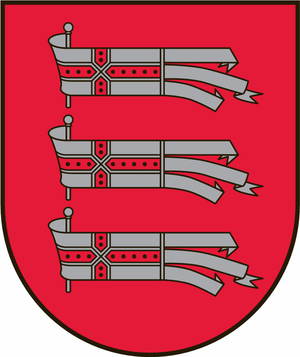
La municipalité de Daugavpils est une des 110 municipalités de la Lettonie située au sud-est du pays à la frontière avec la Lituanie et la Biélorussie. Le chef-lieu de la municipalité est la ville de Daugavpils, qui néanmoins n'en fait pas partie possédant le statut de la ville républicaine.